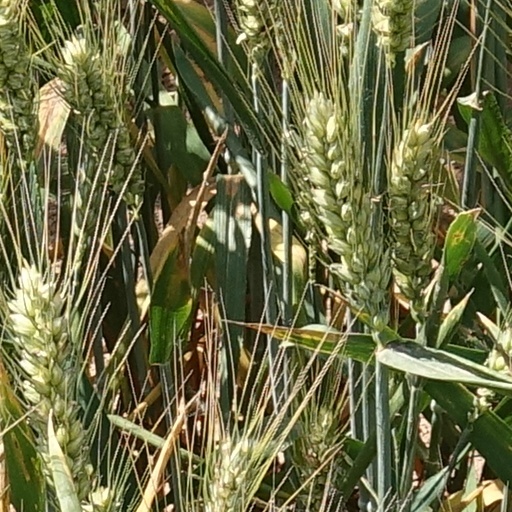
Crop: wheat